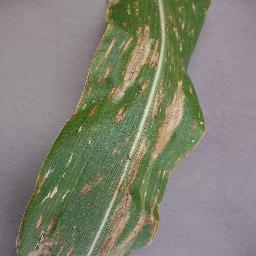
Label: Corn___Northern_Leaf_Blight